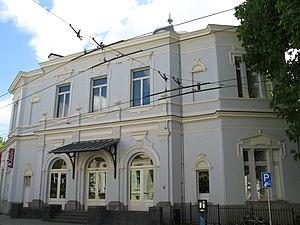
Arnhem est une commune néerlandaise, chef-lieu de la province de Gueldre, dans l'est des Pays-Bas. Arnhem est située sur le Rhin inférieur et compte 150 000 habitants, au 1ᵉʳ janvier 2012, faisant ainsi partie des dix villes les plus peuplées des Pays-Bas.